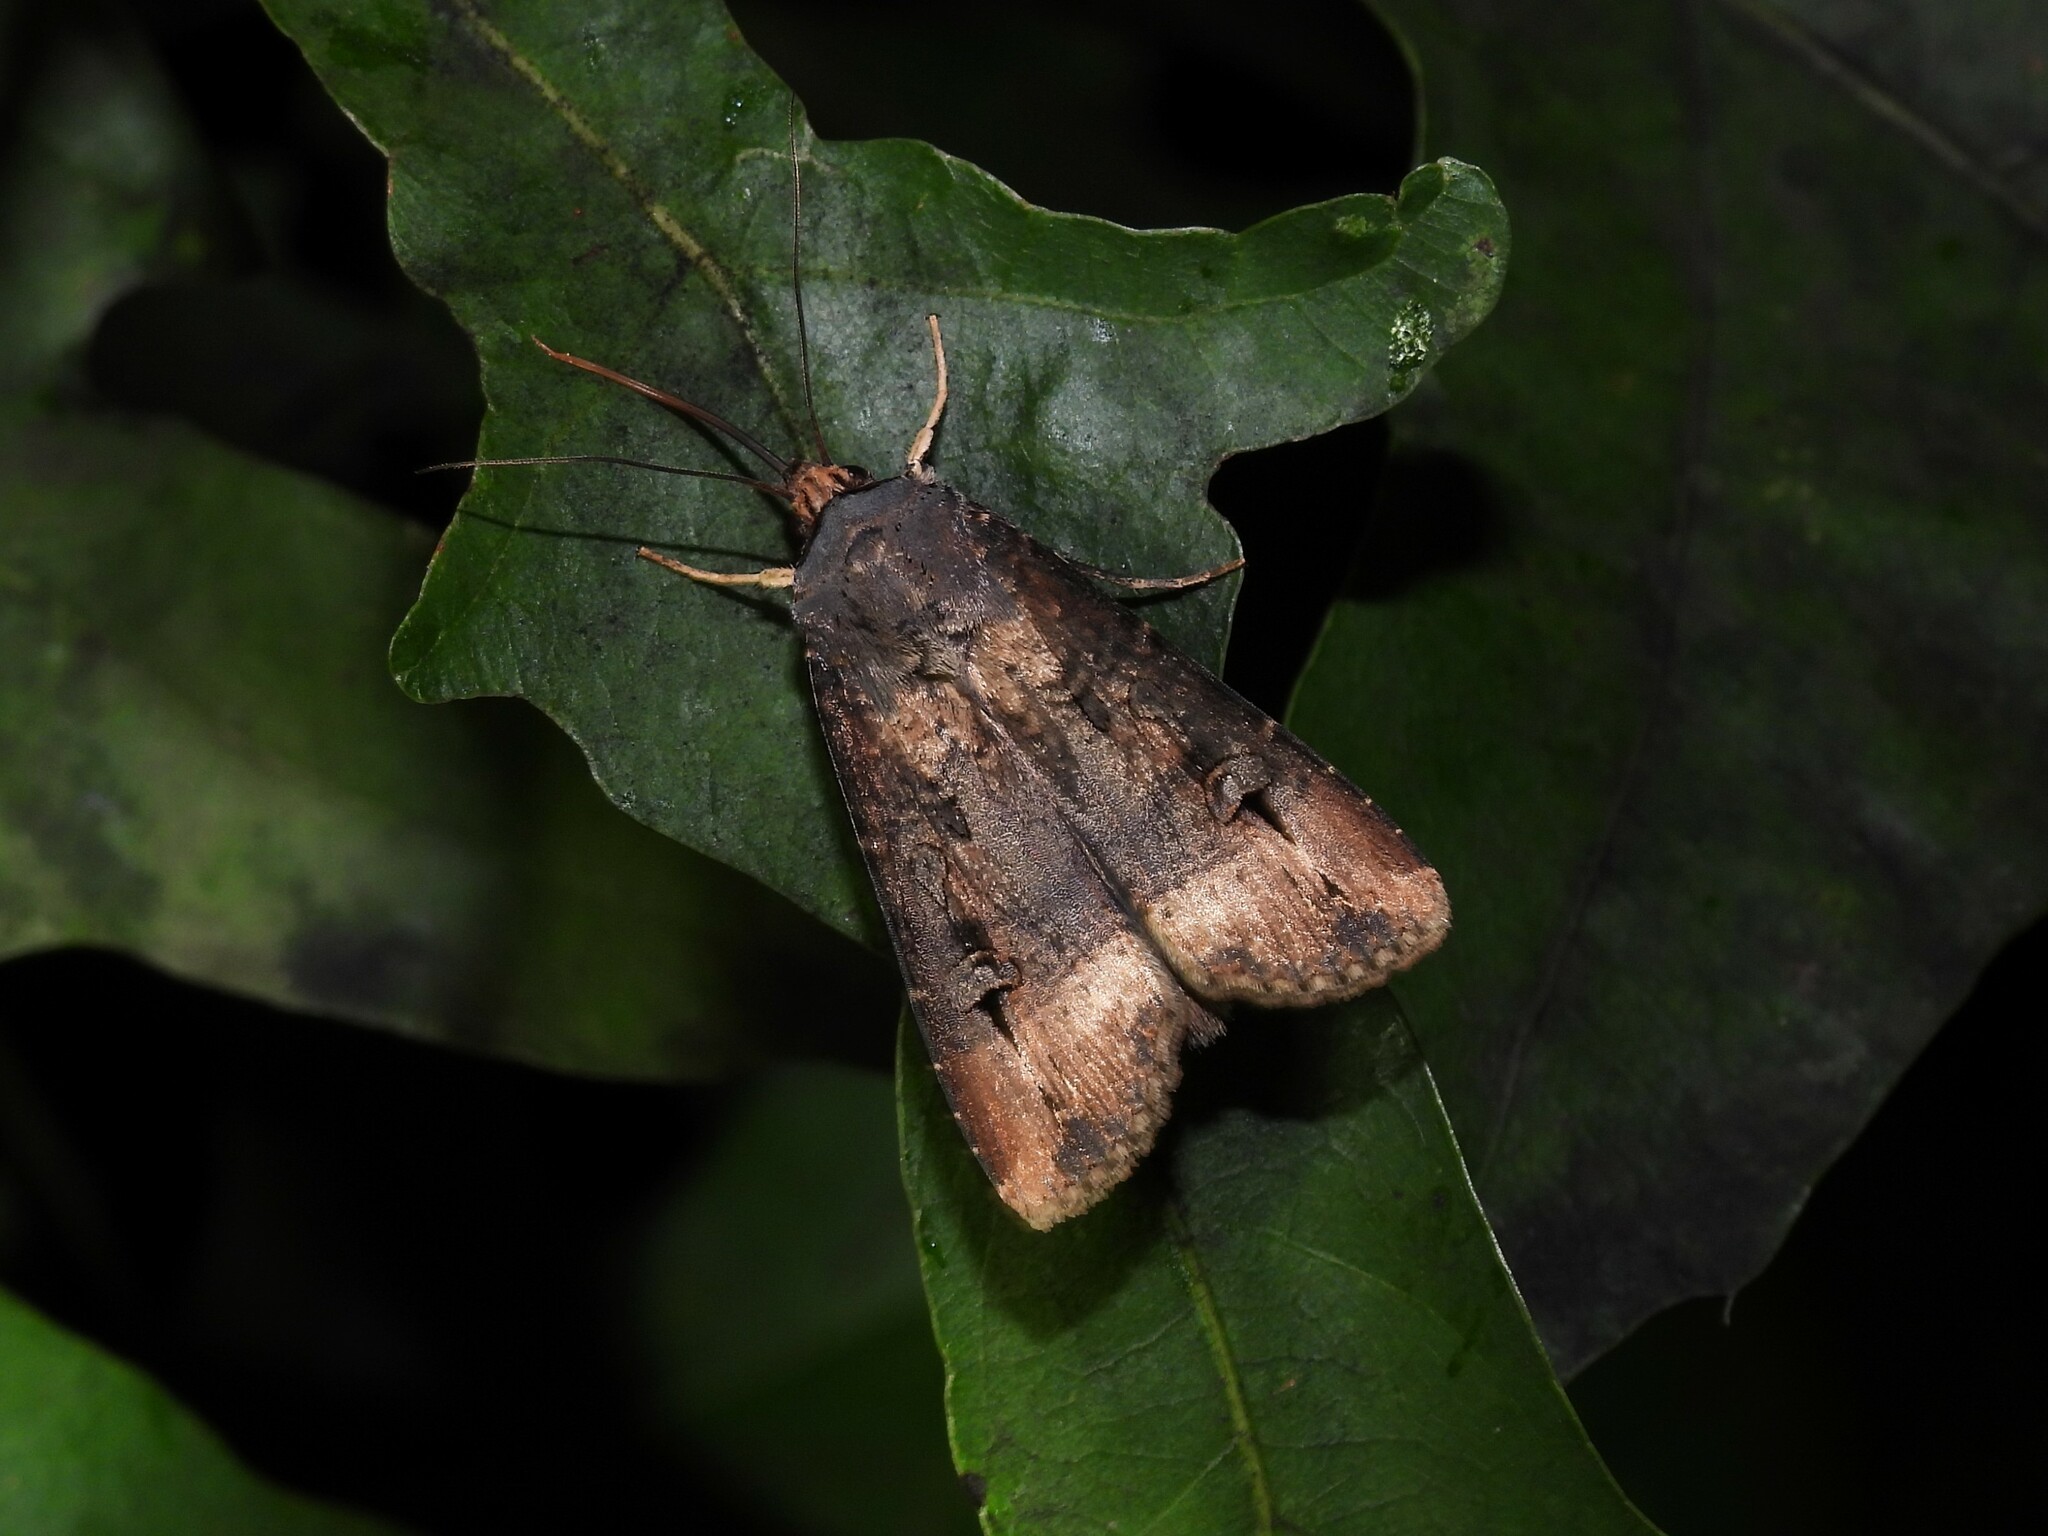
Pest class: cutworms